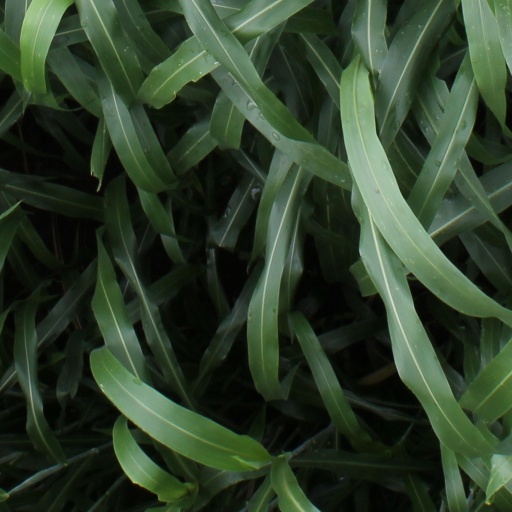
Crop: sorghum